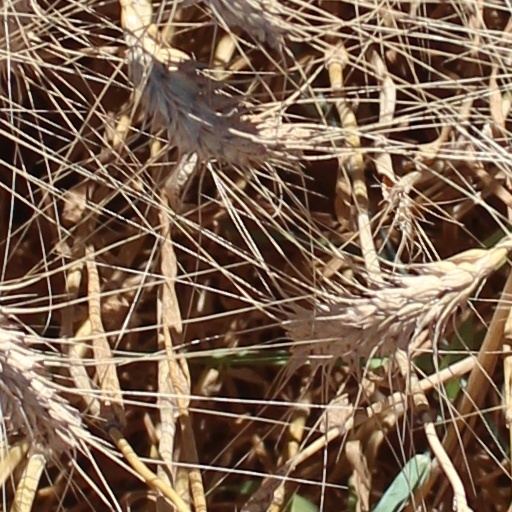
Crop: wheat